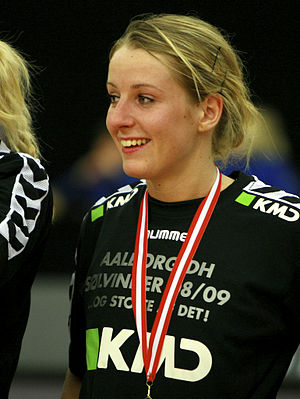
Lærke Møller
Lærke Møller fra Aalborg DH.
Lærke Winther Møller er en dansk tidligere håndboldspiller og nuværende håndboldekspert for TV 2 og TV 2 Sport, under VM- og EM-slutrunder for kvinder.